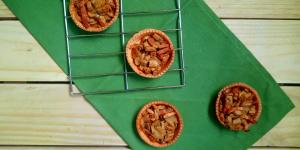
tartaletas de champinones y bacon